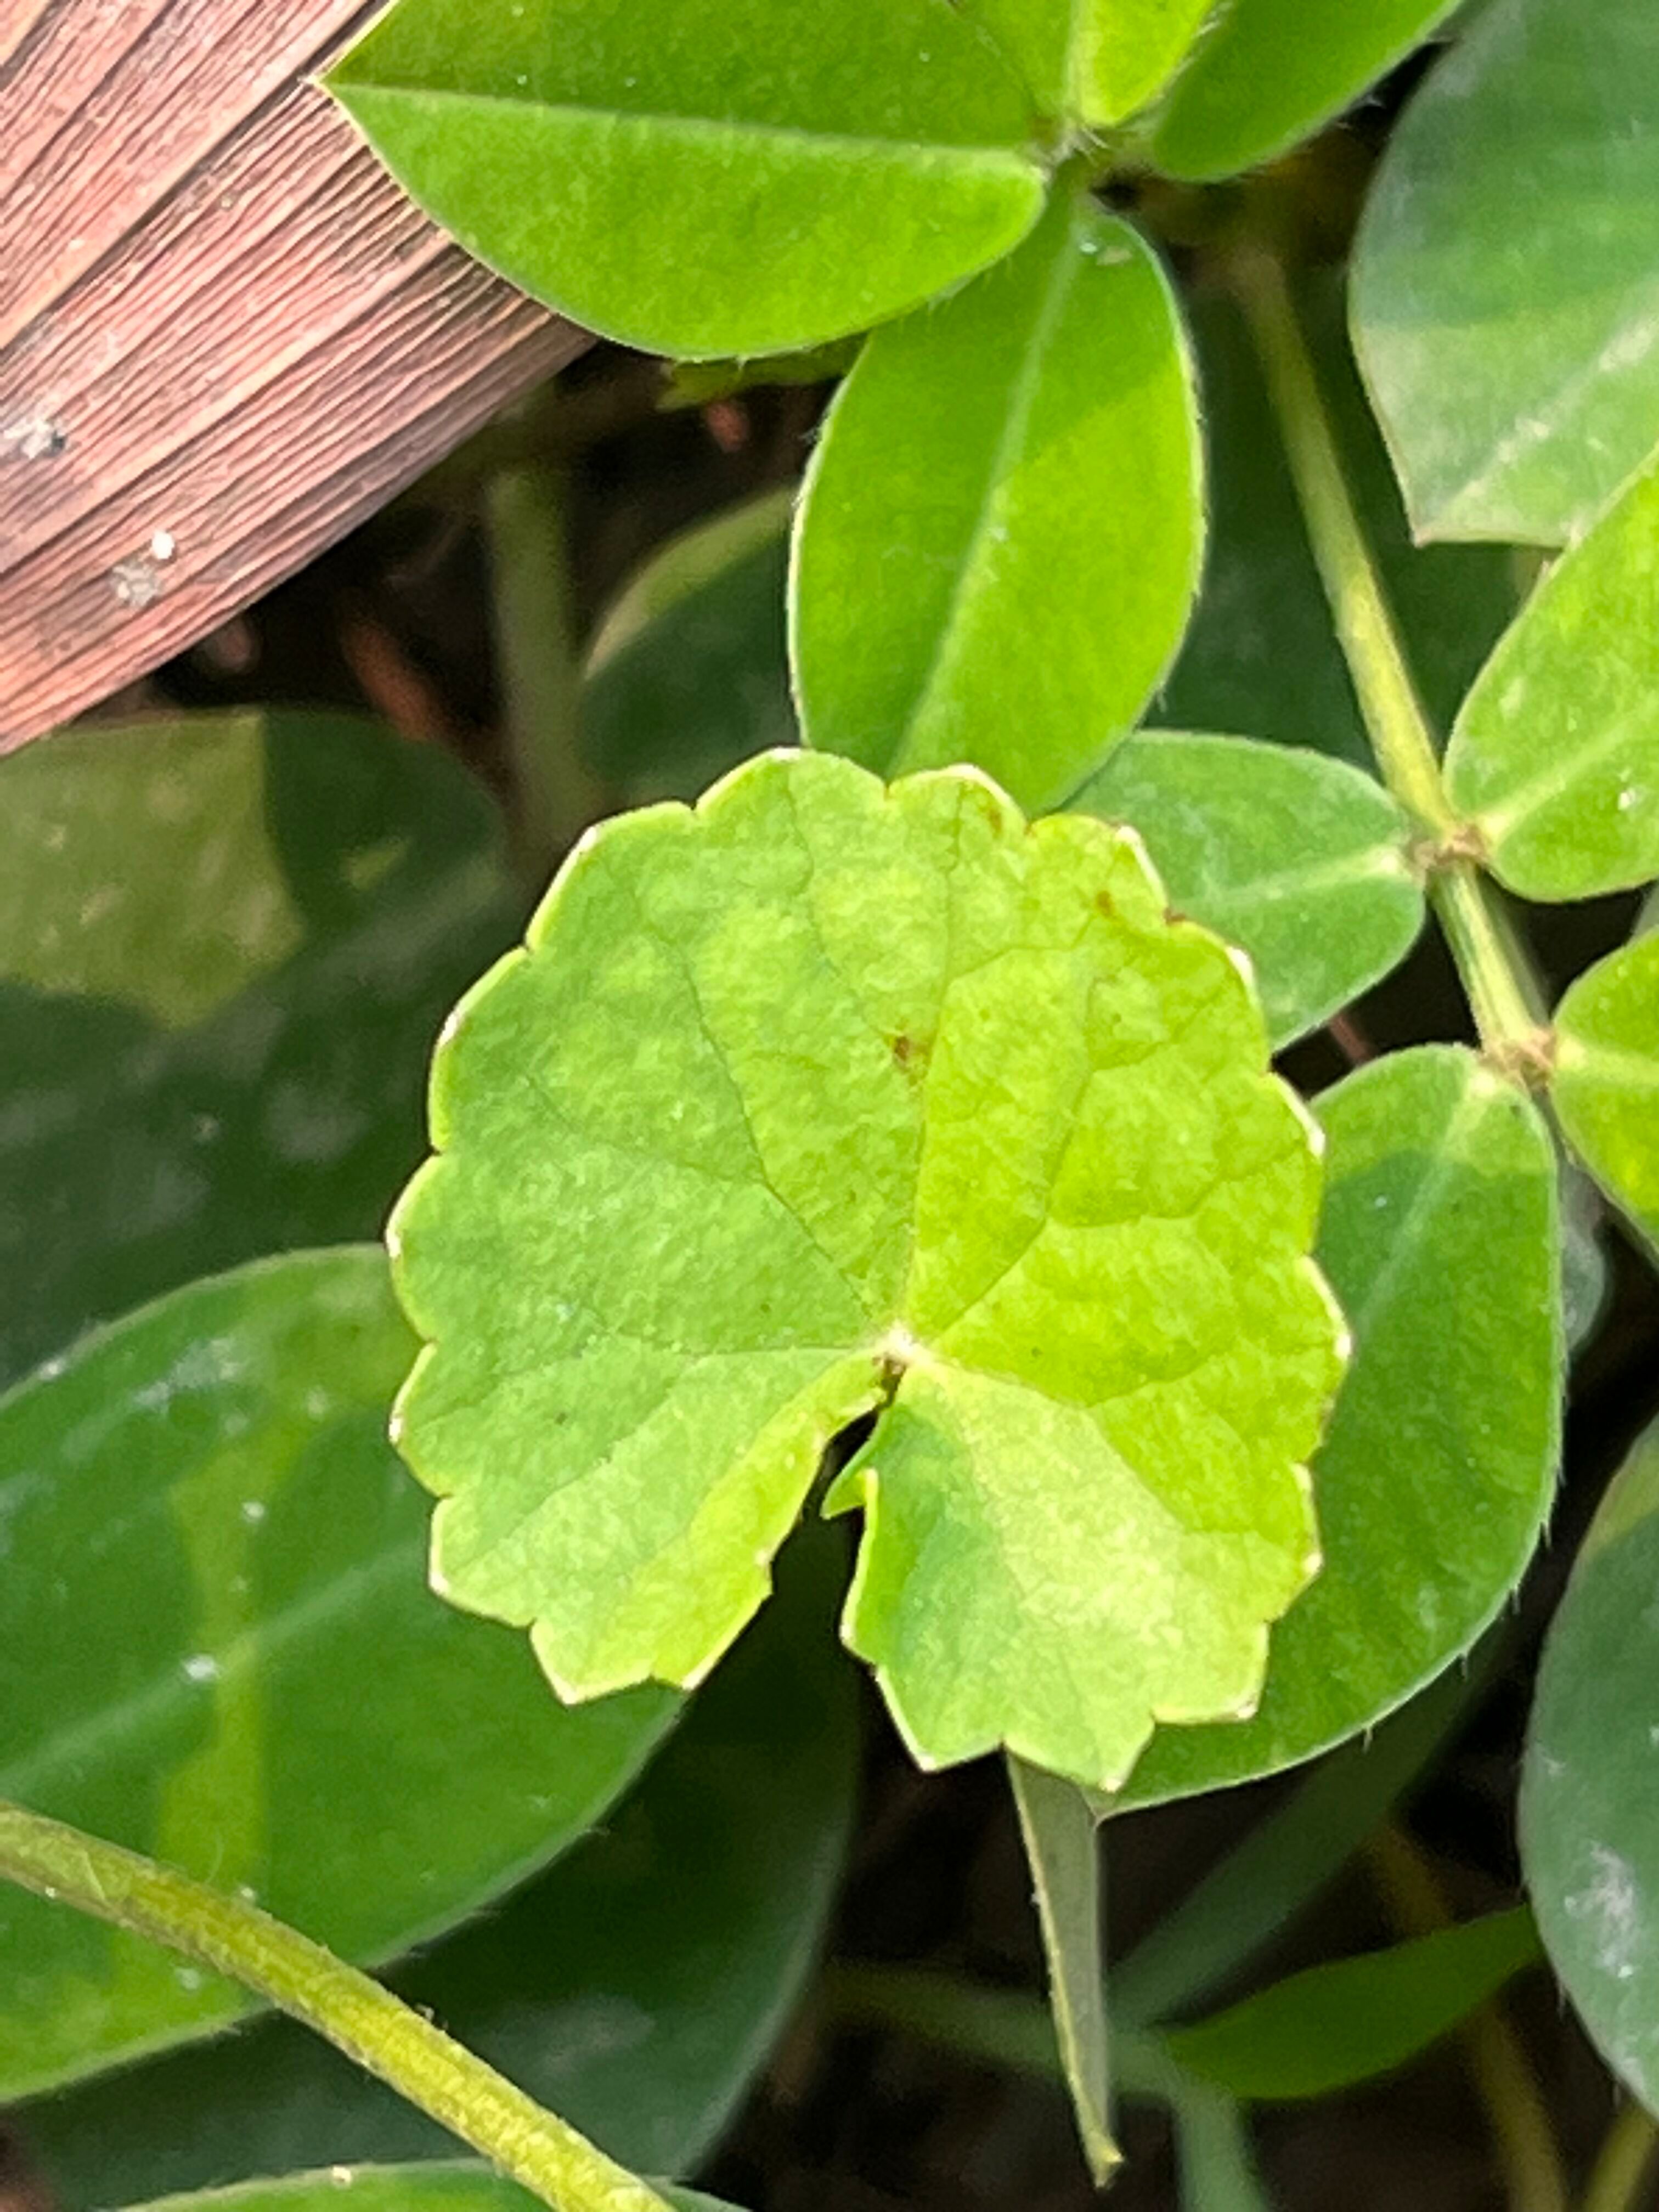
Plant species: centella-asiatica